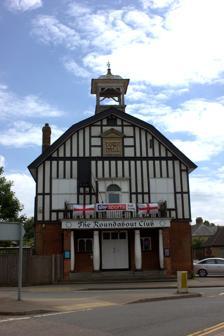
Building: The Roundabout Club
Country: United Kingdom
Year built: 1906
Events venue in Sandy, Bedfordshire, England The Roundabout Club The building in 2018 Location Bedford Road, Sandy Coordinates 52°07′45″N 0°17′24″W / 52.1293°N 0.2901°W / 52.1293; -0.2901 Built 1906 Architect Alfred Ernest Anthony Architectural style(s) Tudor Revival style Shown in Bedfordshire The Roundabout Club , formerly Sandy Town Hall , is a bar and music venue in Sandy, Bedfordshire , a town in England. It has never been the meeting place of any of the local authorities in the area. History In January 1904, a group of local businessmen, linked to the Liberal Party , formed a private company, known as the "Town Hall Company", to finance and commission a public events venue for the town. The group was led by a pioneer of the smallholdings movement, Sir Robert Edgcumbe, who lived at Sandye Place. The site they selected was open land just to the west of the local Baptist chapel. The new building was designed by Alfred Ernest Anthony of Usher & Anthony in the Tudor Revival style , built in brick with exposed timbers by a local contractor, Messrs. Haynes and Fennemore, and was opened as Sandy Town Hall in September 1906. The design involved a symmetrical main frontage of three bays facing onto Bedford Road. The central bay featured a wide single storey portico formed by four Tuscan order columns supporting an entablature , a cornice and a balcony . The first floor was rendered, with an ornamental half-timbered effect, and fenestrated with three casement windows . There was a pedimented stone inscribed with the words "town hall" in the centre of the gable which was surmounted by a belltower. During the First World War , the building accommodated a Voluntary Aid Detachment hospital. In 1920, the building was converted into a venue for silent film shows known as the "Victory Cinema", with a capacity of 400 people and a proscenium arch which was 25 feet (7.6 m) wide. Silent film shows were accompanied by music from the Sandy String Band. The venue was later taken over by the Cox Cinema Company, based in Biggleswade .  The cinema was damaged in a fire in 1948, but was restored and reopened in 1950 as the "Albany Cinema".  It closed in February 1964, but was occasionally used by the Sandy Film Club to show films over the next few years.  By 1981, it had been converted into "The Roundabout Club". Although the building has never been the meeting place of either the former urban district council or the local parish council, now the town council, the pavement in front of the building performs a civic role as the location for the saluting stand for the annual military parade held each Remembrance Sunday . References